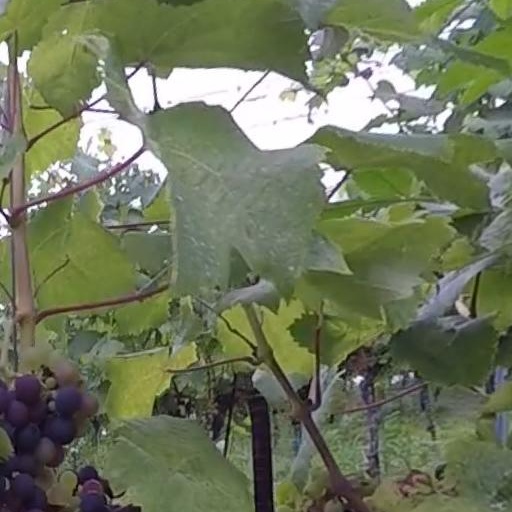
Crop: grape